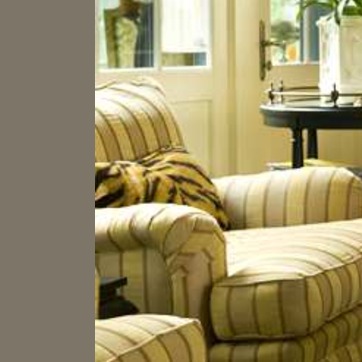
Material: fabric